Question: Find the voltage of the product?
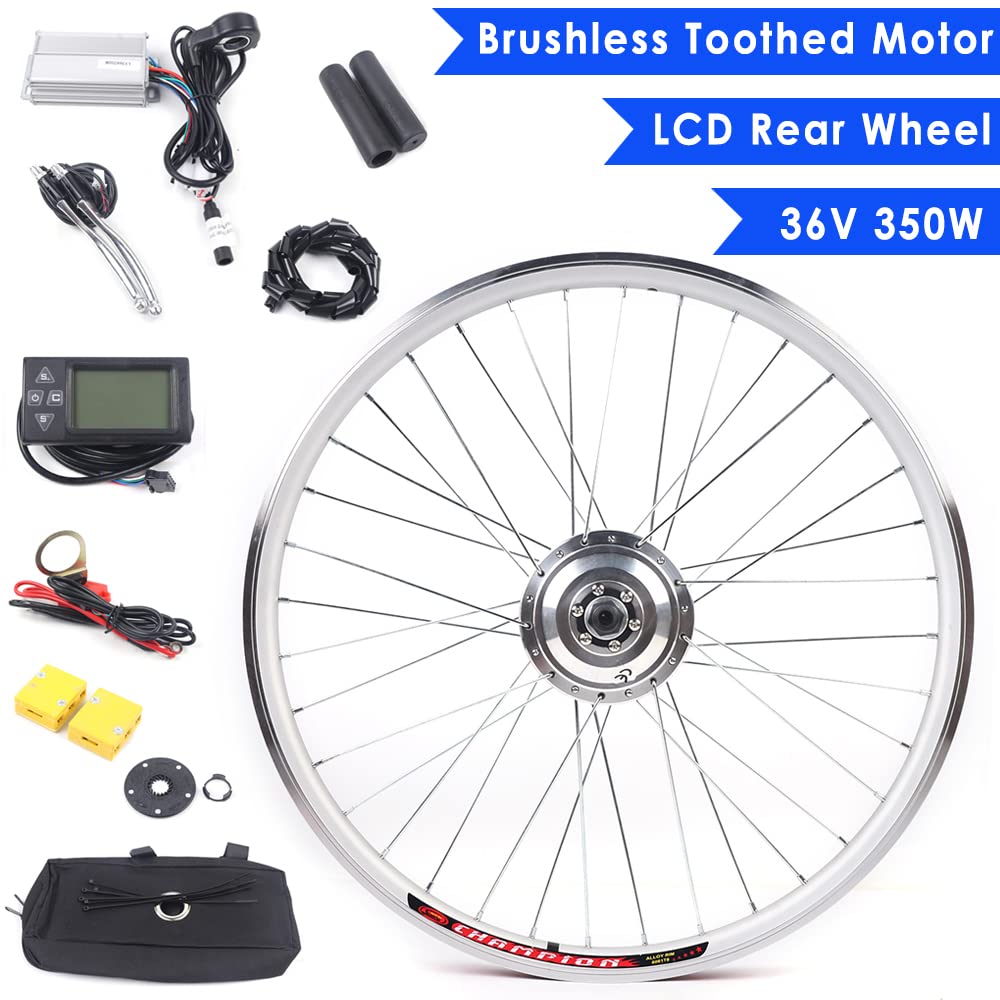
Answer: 36.0 volt